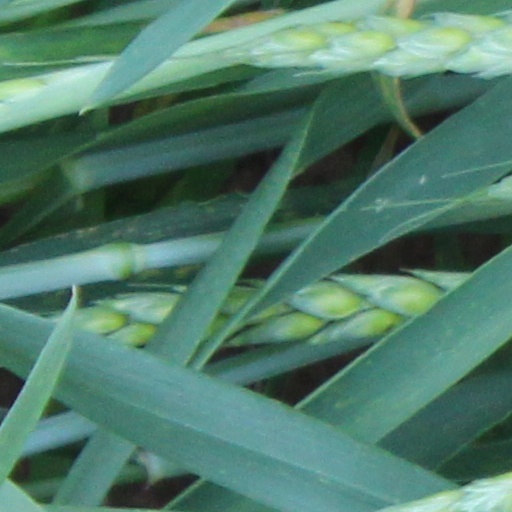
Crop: wheat